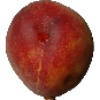
Label: Peach 1